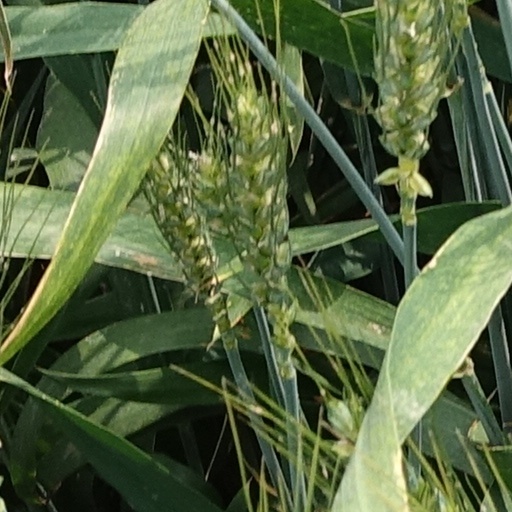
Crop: wheat